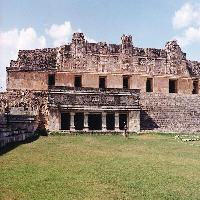
Weather: sun or clear